Franklin Dyall

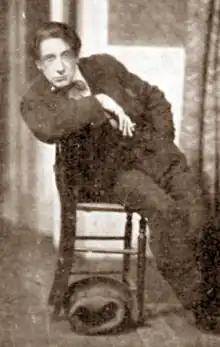
Dyall as Emilio Diazin "Sacred and Profane Love" (1920)

Frank Poole Dyall (3 February 1870– 8 May 1950), professionally known as Franklin Dyall, was an English actor. In his early years he was a member of the companies of the actor-managers George Alexander, Ben Greet, John Martin-Harvey and Johnston Forbes-Robertson. During a 50-year stage career he played a wide range of parts in plays from Shakespeare to modern comedy, grand guignol, swashbuckling costume drama and the works of Ibsen. He broadcast on radio and television and made more than 20 films. He was the father of the actor Valentine Dyall.